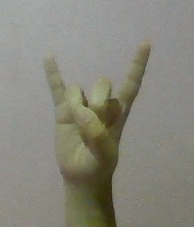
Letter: la